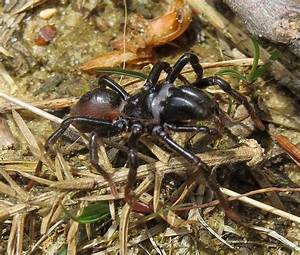
Label: spider